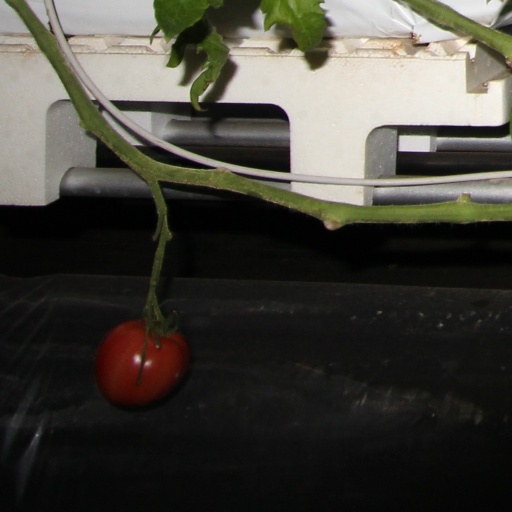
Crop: tomato